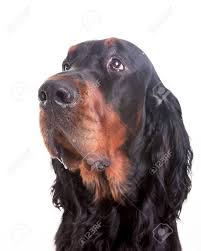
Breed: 228-n000085-Gordon_setter